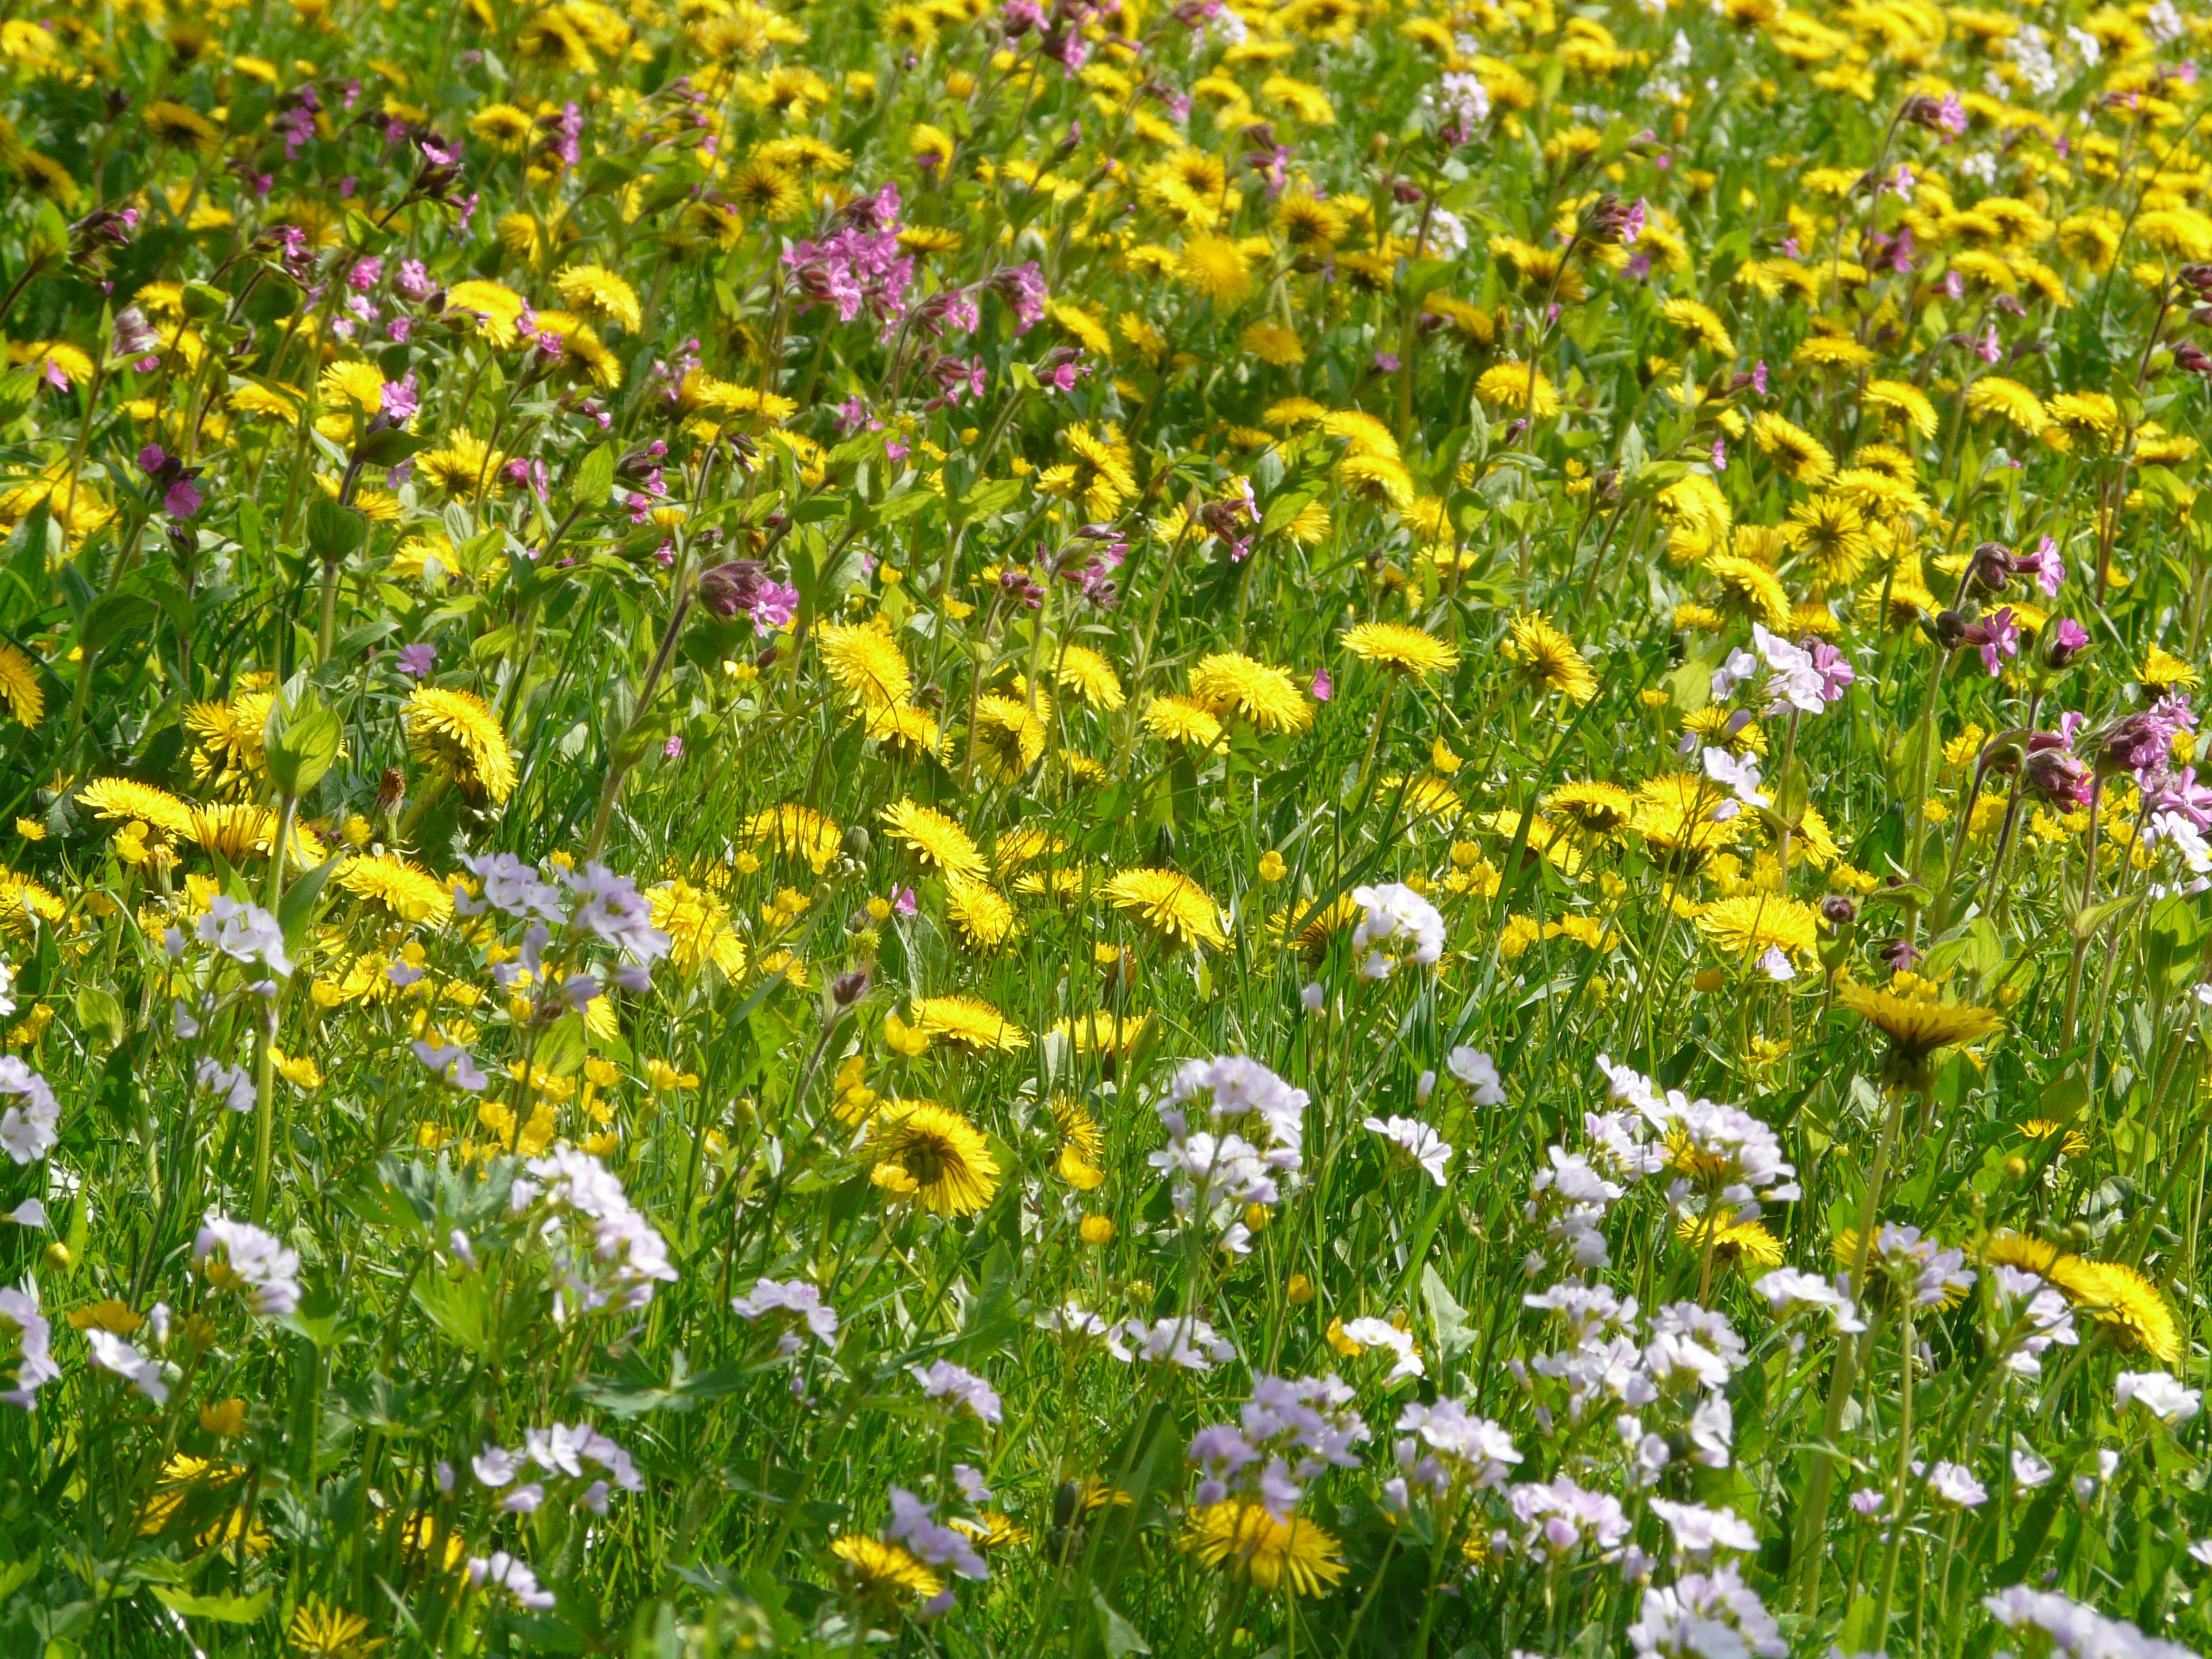
grass, plant, field, lawn, meadow, dandelion, prairie, flower, flora, wildflower, flowers, wild flowers, grassland, habitat, ecosystem, flower meadow, flowering plant, daisy family, spring meadow, smock, annual plant, natural environment, land plant, chamaemelum nobile, garden cosmos, light carnation